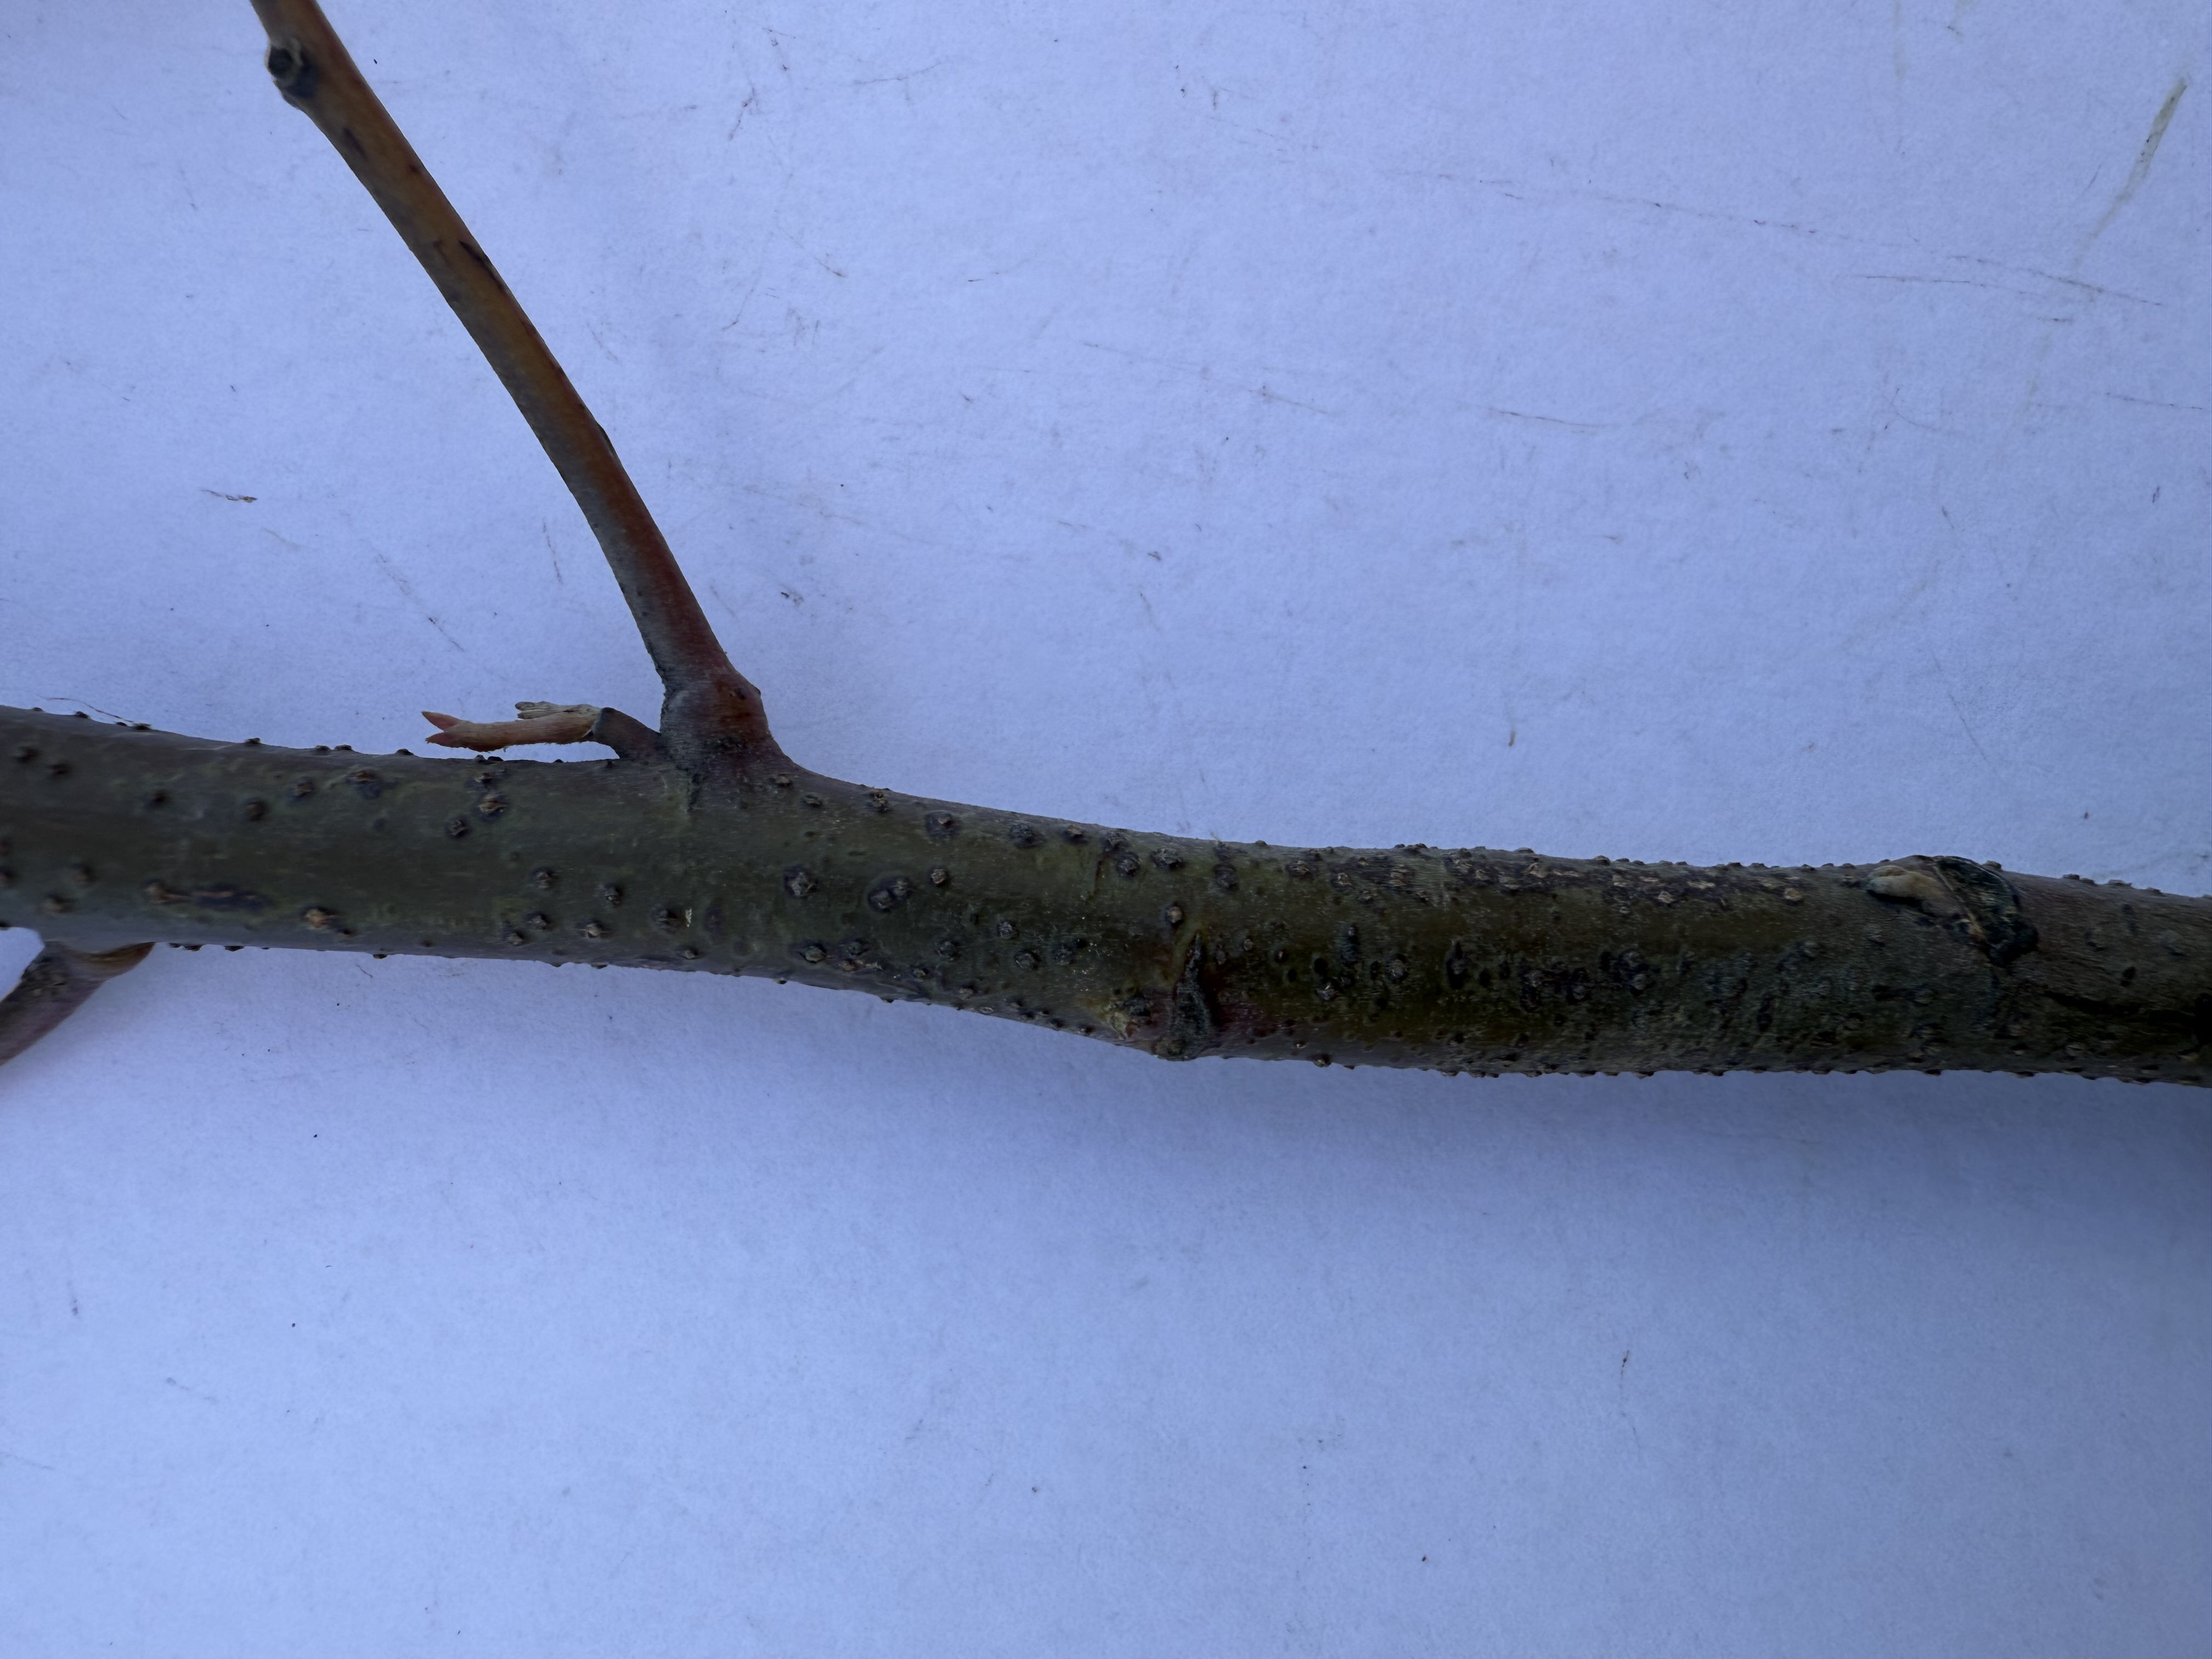
Variety: Carob